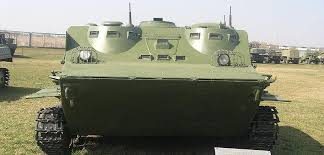
Label: BTR